Opal (fuel)

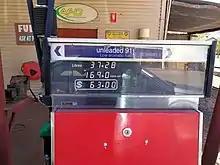
Petrol pump with low-aromatic petrol in Daly Waters, Northern Territory, Australia

Opal is a variety of low-aromatic 91 RON petrol developed in 2005 by BP Australia to combat the rising use of gasoline as an inhalant in remote Indigenous Australian communities.